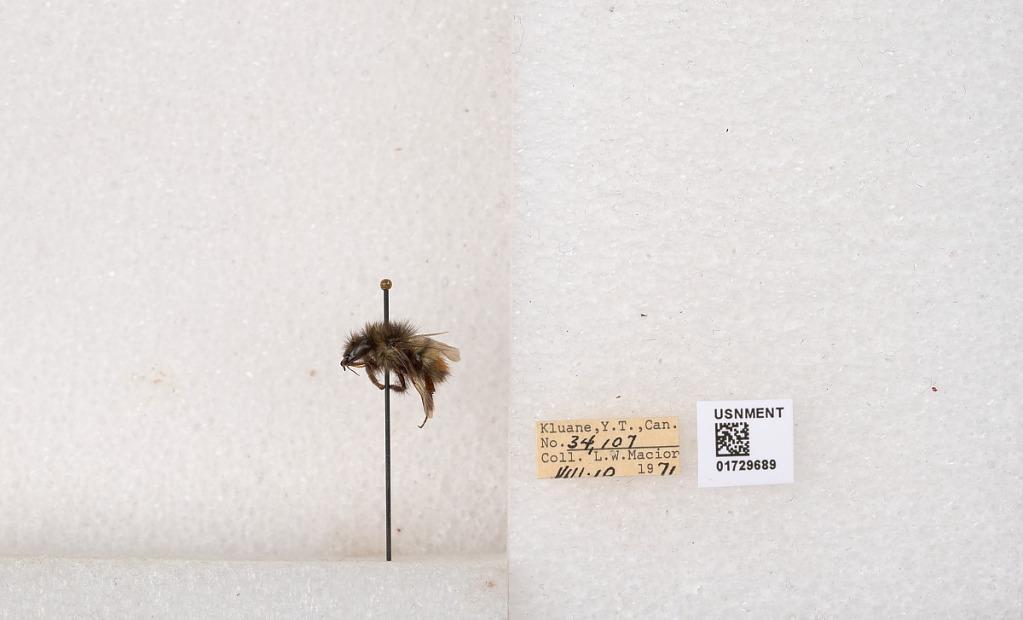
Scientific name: Bombus flavifrons Cresson
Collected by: L. Macior
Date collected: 1971-8-10
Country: Canada
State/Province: Yukon Territory
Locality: Kluane National Park and Reserve
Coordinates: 60.7493, -139.504